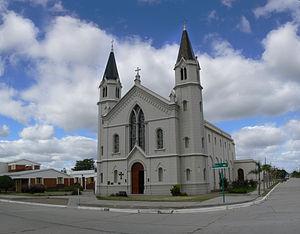
Villa Huidobro est une ville de la province de Córdoba, en Argentine, et le chef-lieu du département General Roca. Elle est également connue sous le nom de Cañada Verde.